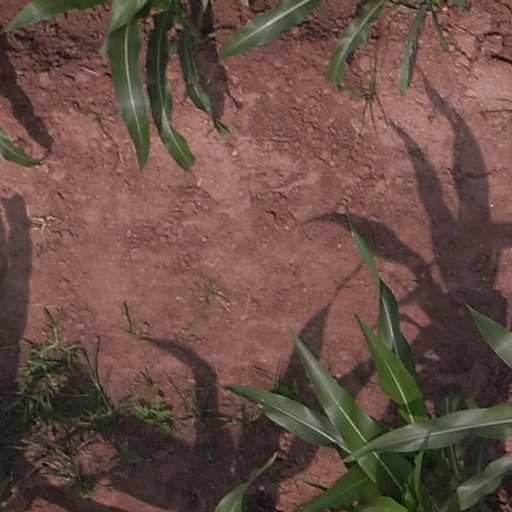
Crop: maize; corn